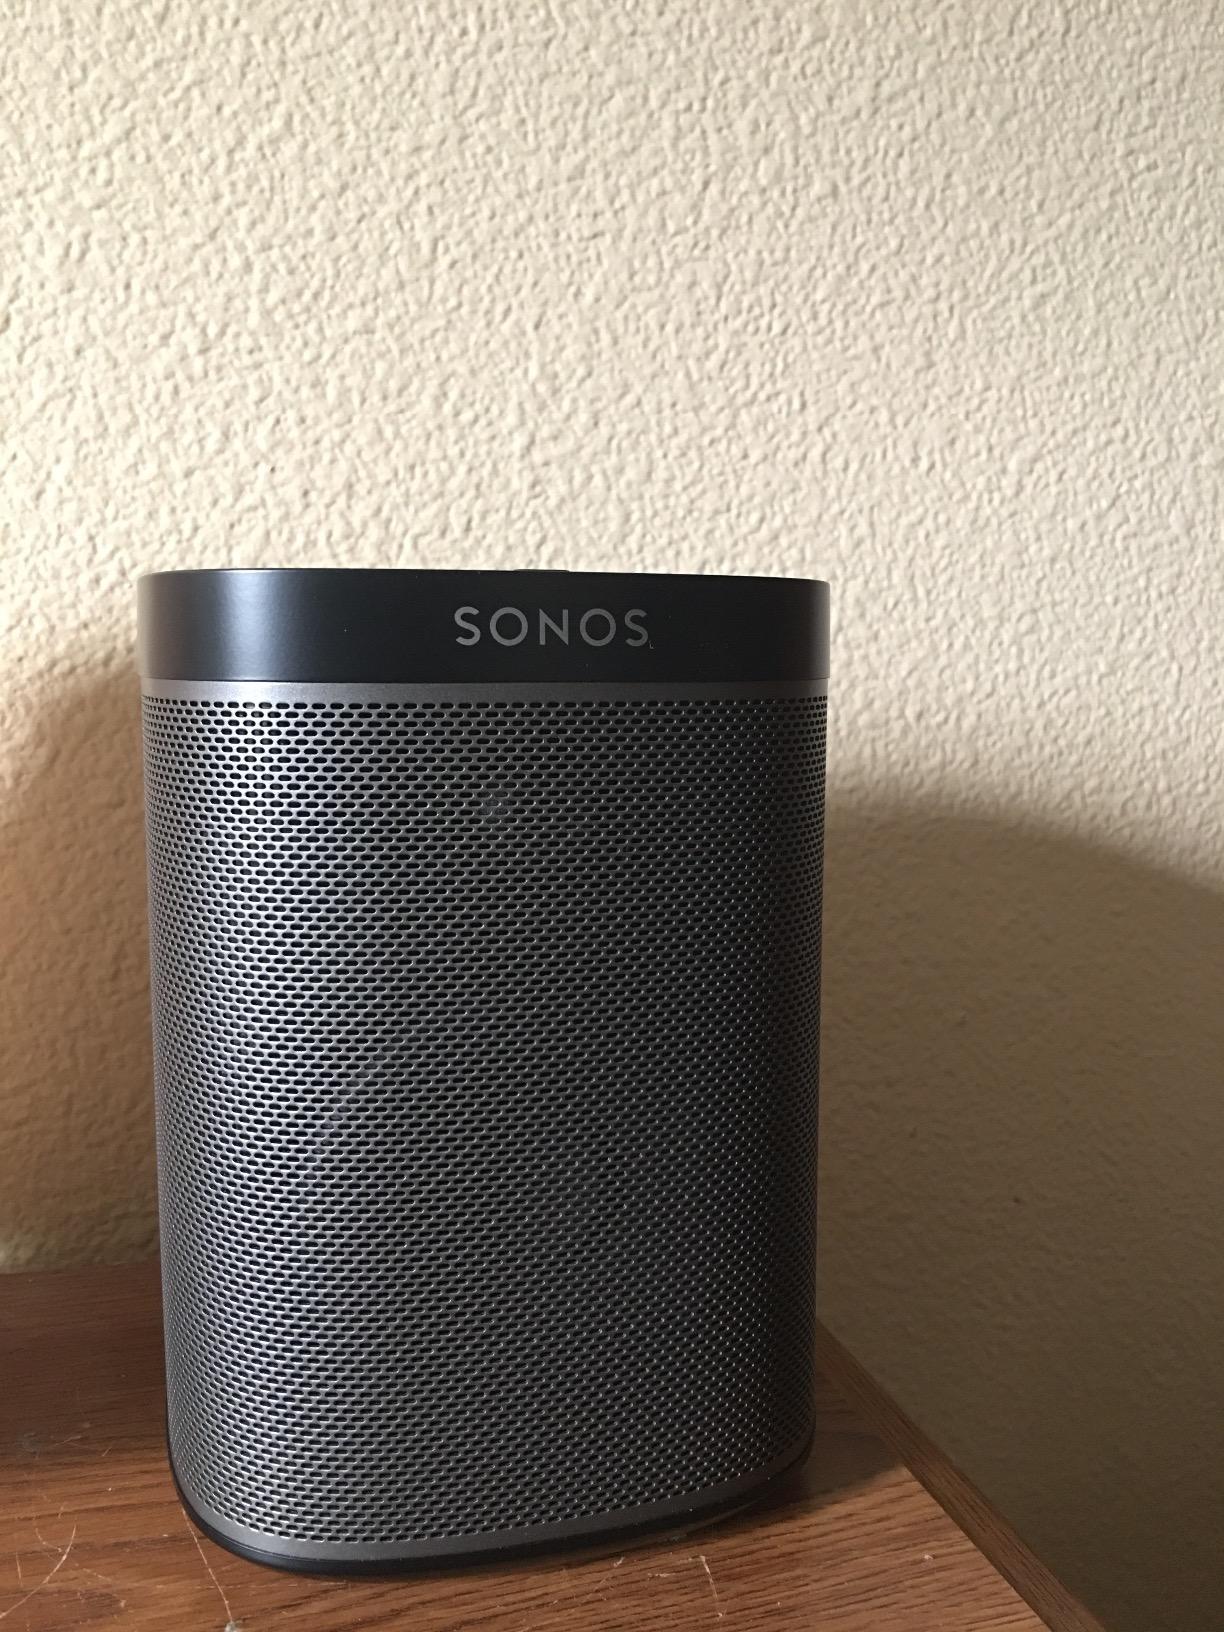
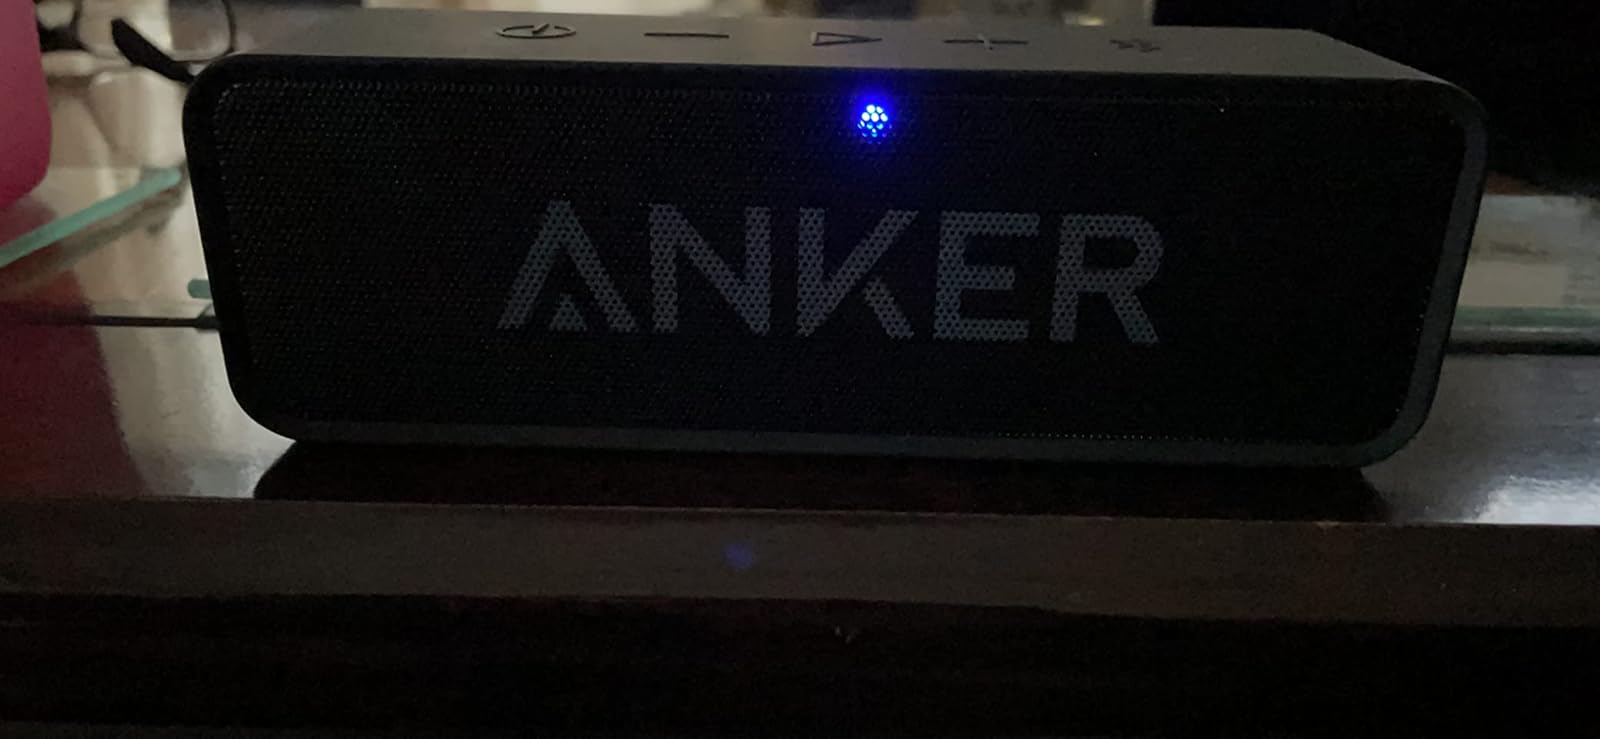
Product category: speaker
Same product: no